Personal computer

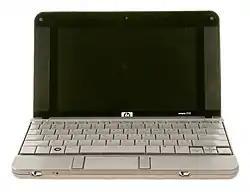
An HP netbook

The potential utility of portable computers was apparent early on. Alan Kay described the Dynabook in 1972, but no hardware was developed. The Xerox NoteTaker was produced in a very small experimental batch around 1978. In 1975, the IBM 5100 could be fit into a transport case, making it a portable computer, but it weighed about 50 pounds. Such early portable computers were termed "luggables" by journalists owing to their heft.